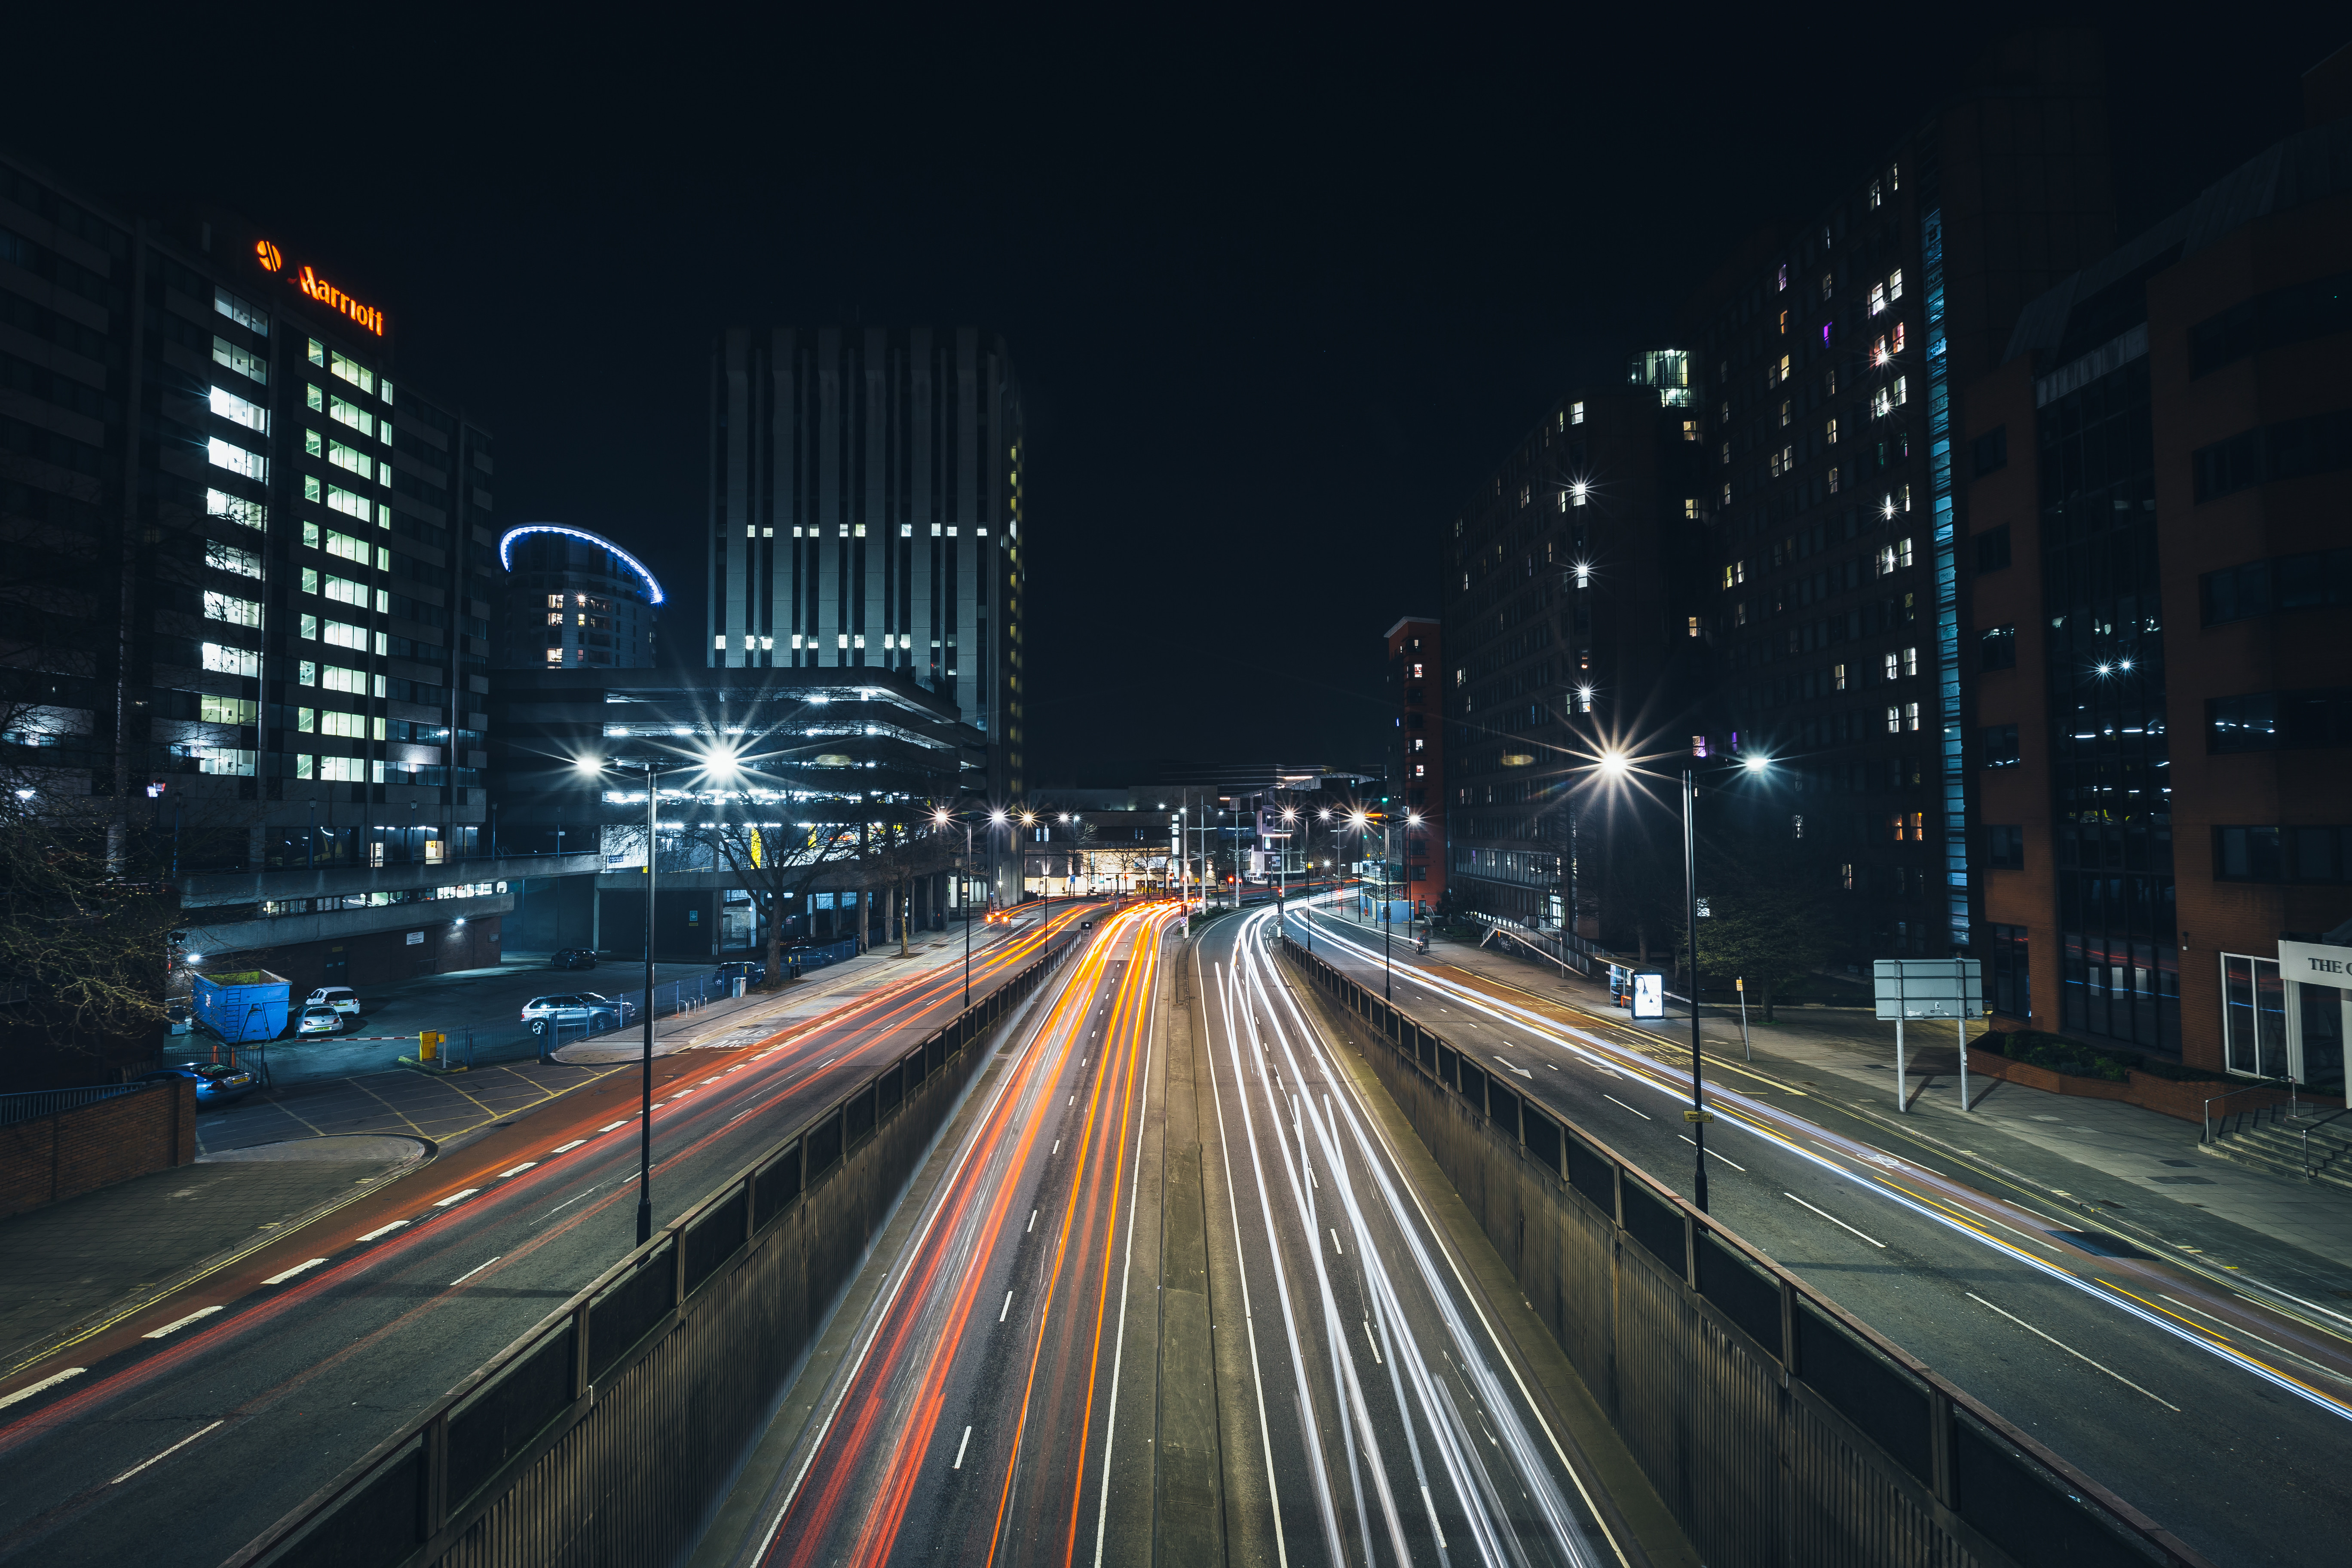
light, road, skyline, traffic, street, night, highway, city, skyscraper, overpass, cityscape, downtown, dark, dusk, transport, evening, darkness, lane, long exposure, public transport, metropolis, urban area, human settlement, metropolitan area